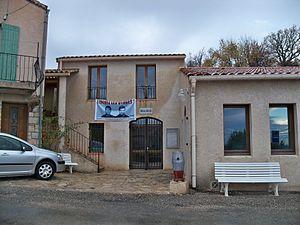
Mairie de Sainte-Croix-à-Lauze (04)
Sainte-Croix-à-Lauze est une commune française, située dans le département des Alpes-de-Haute-Provence en région Provence-Alpes-Côte d'Azur.